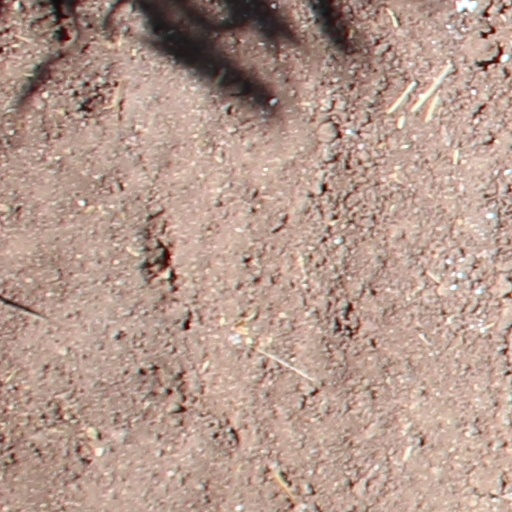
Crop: wheat